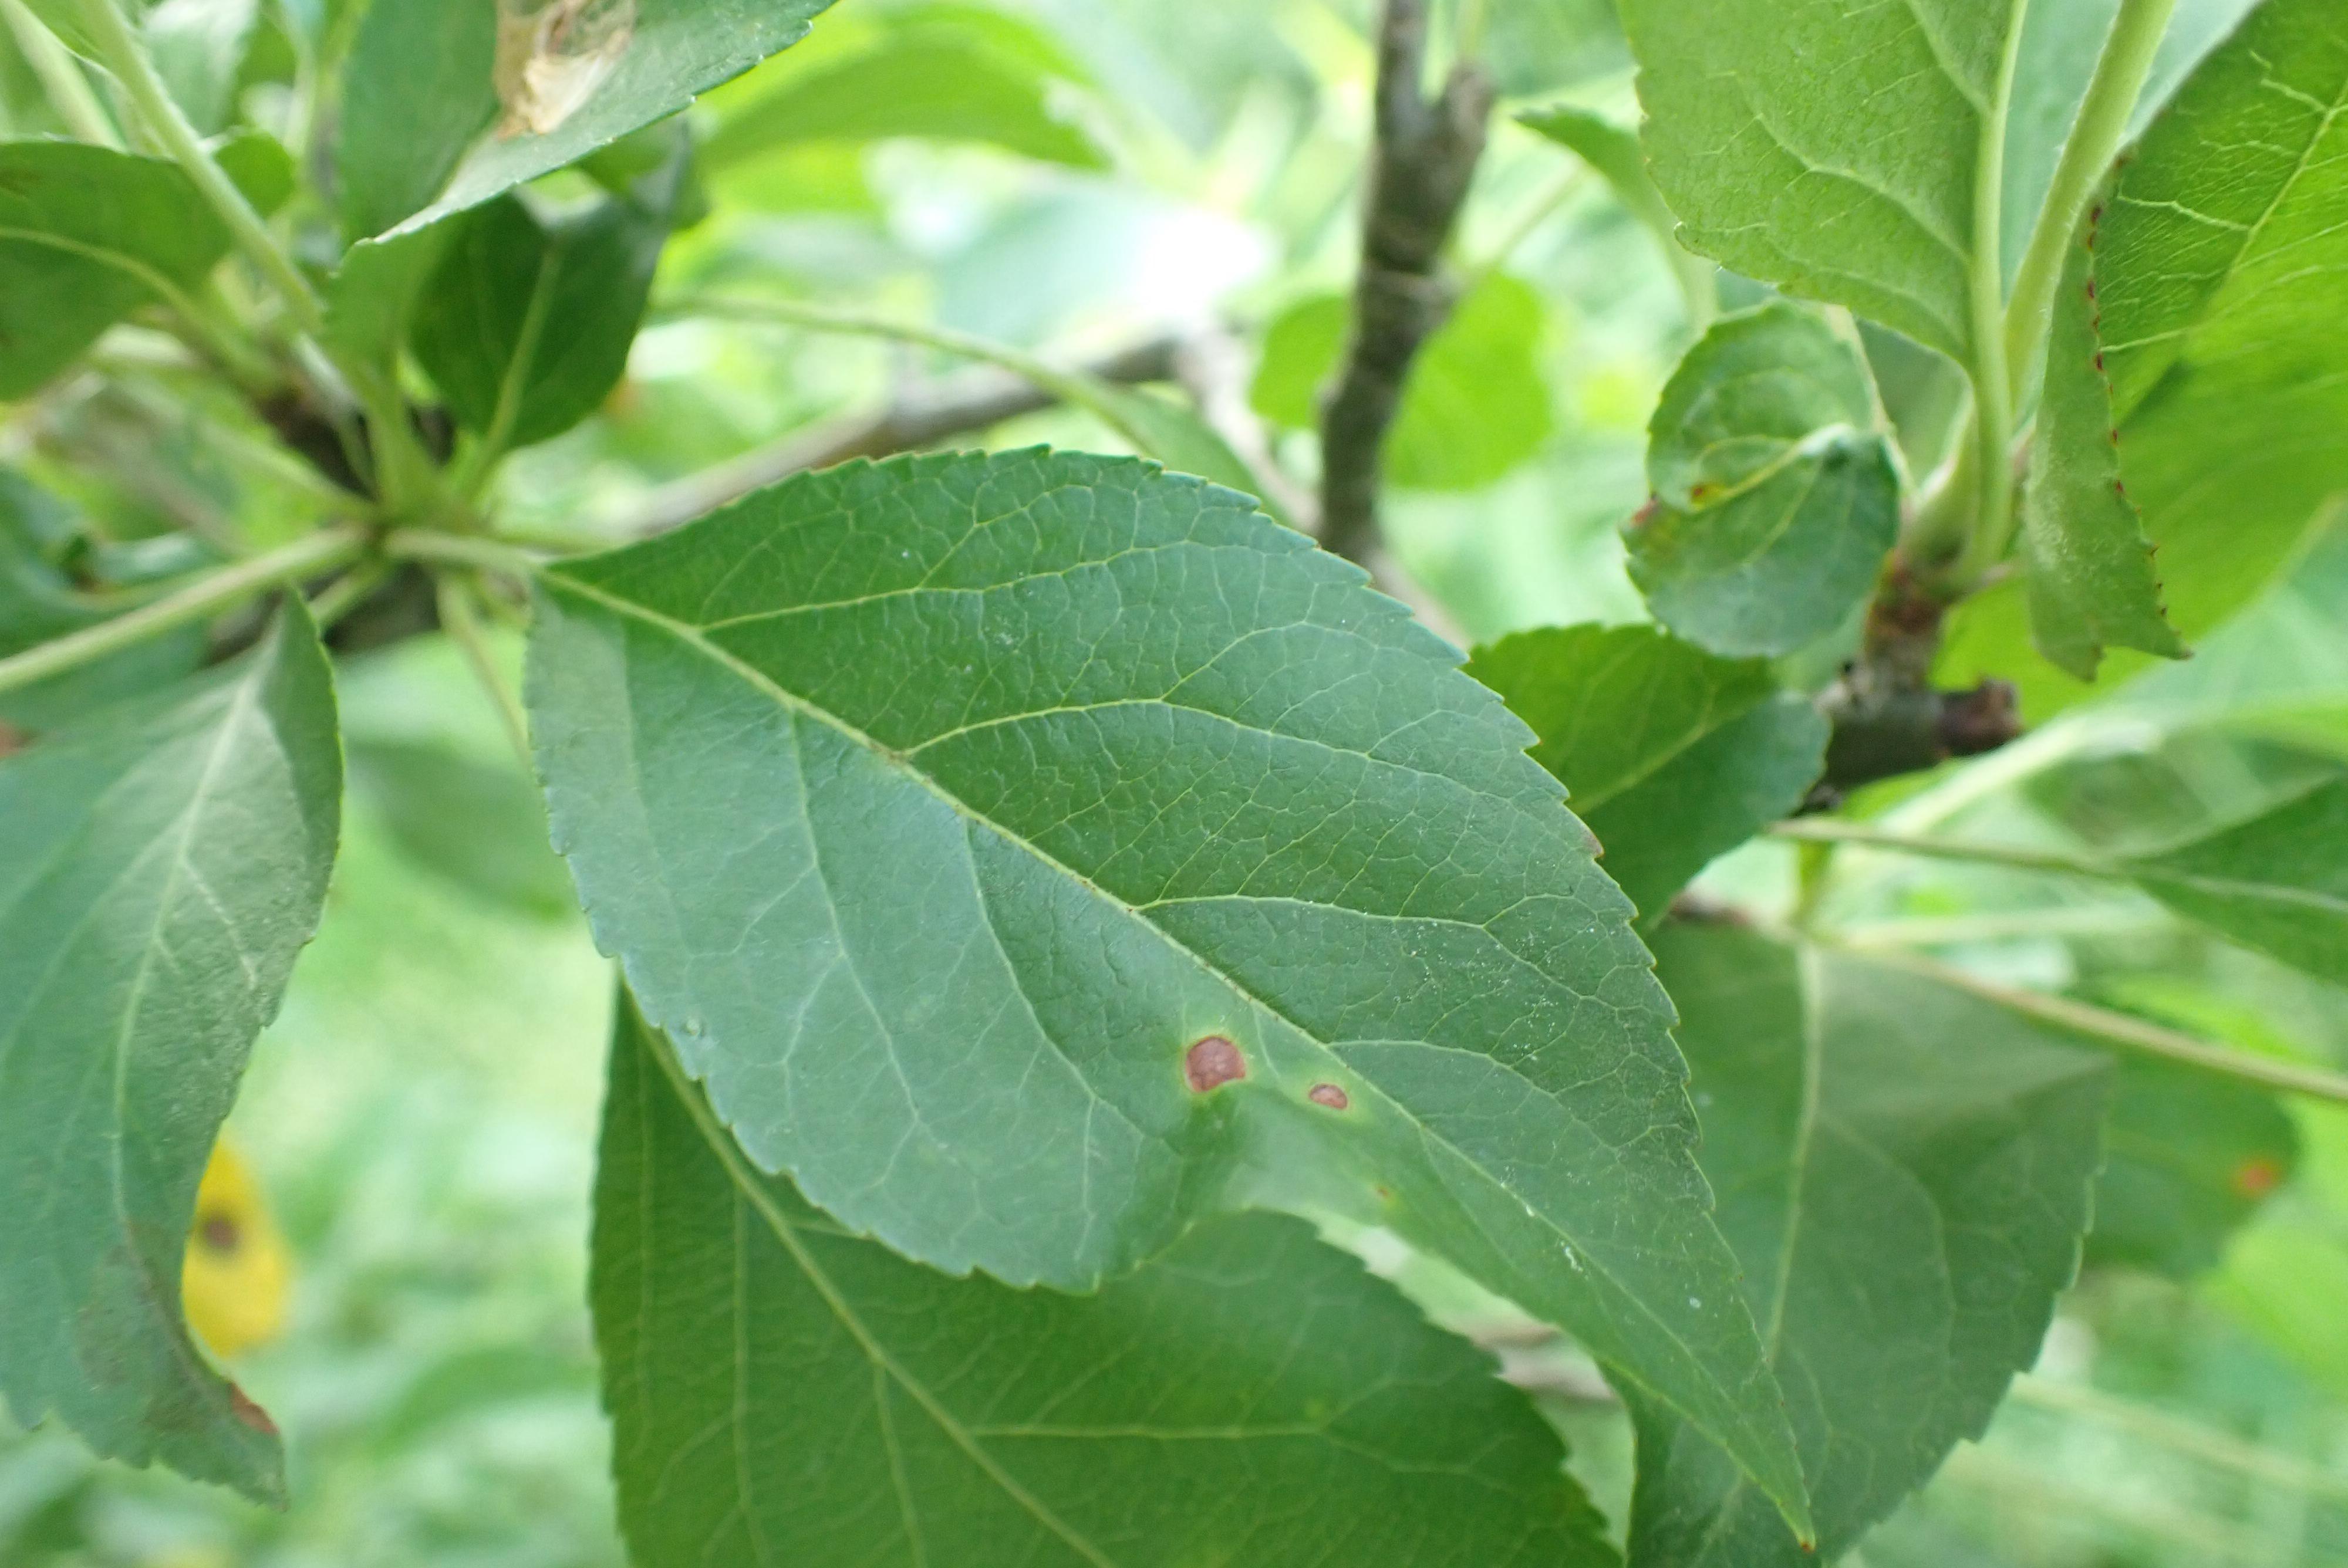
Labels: frog_eye_leaf_spot